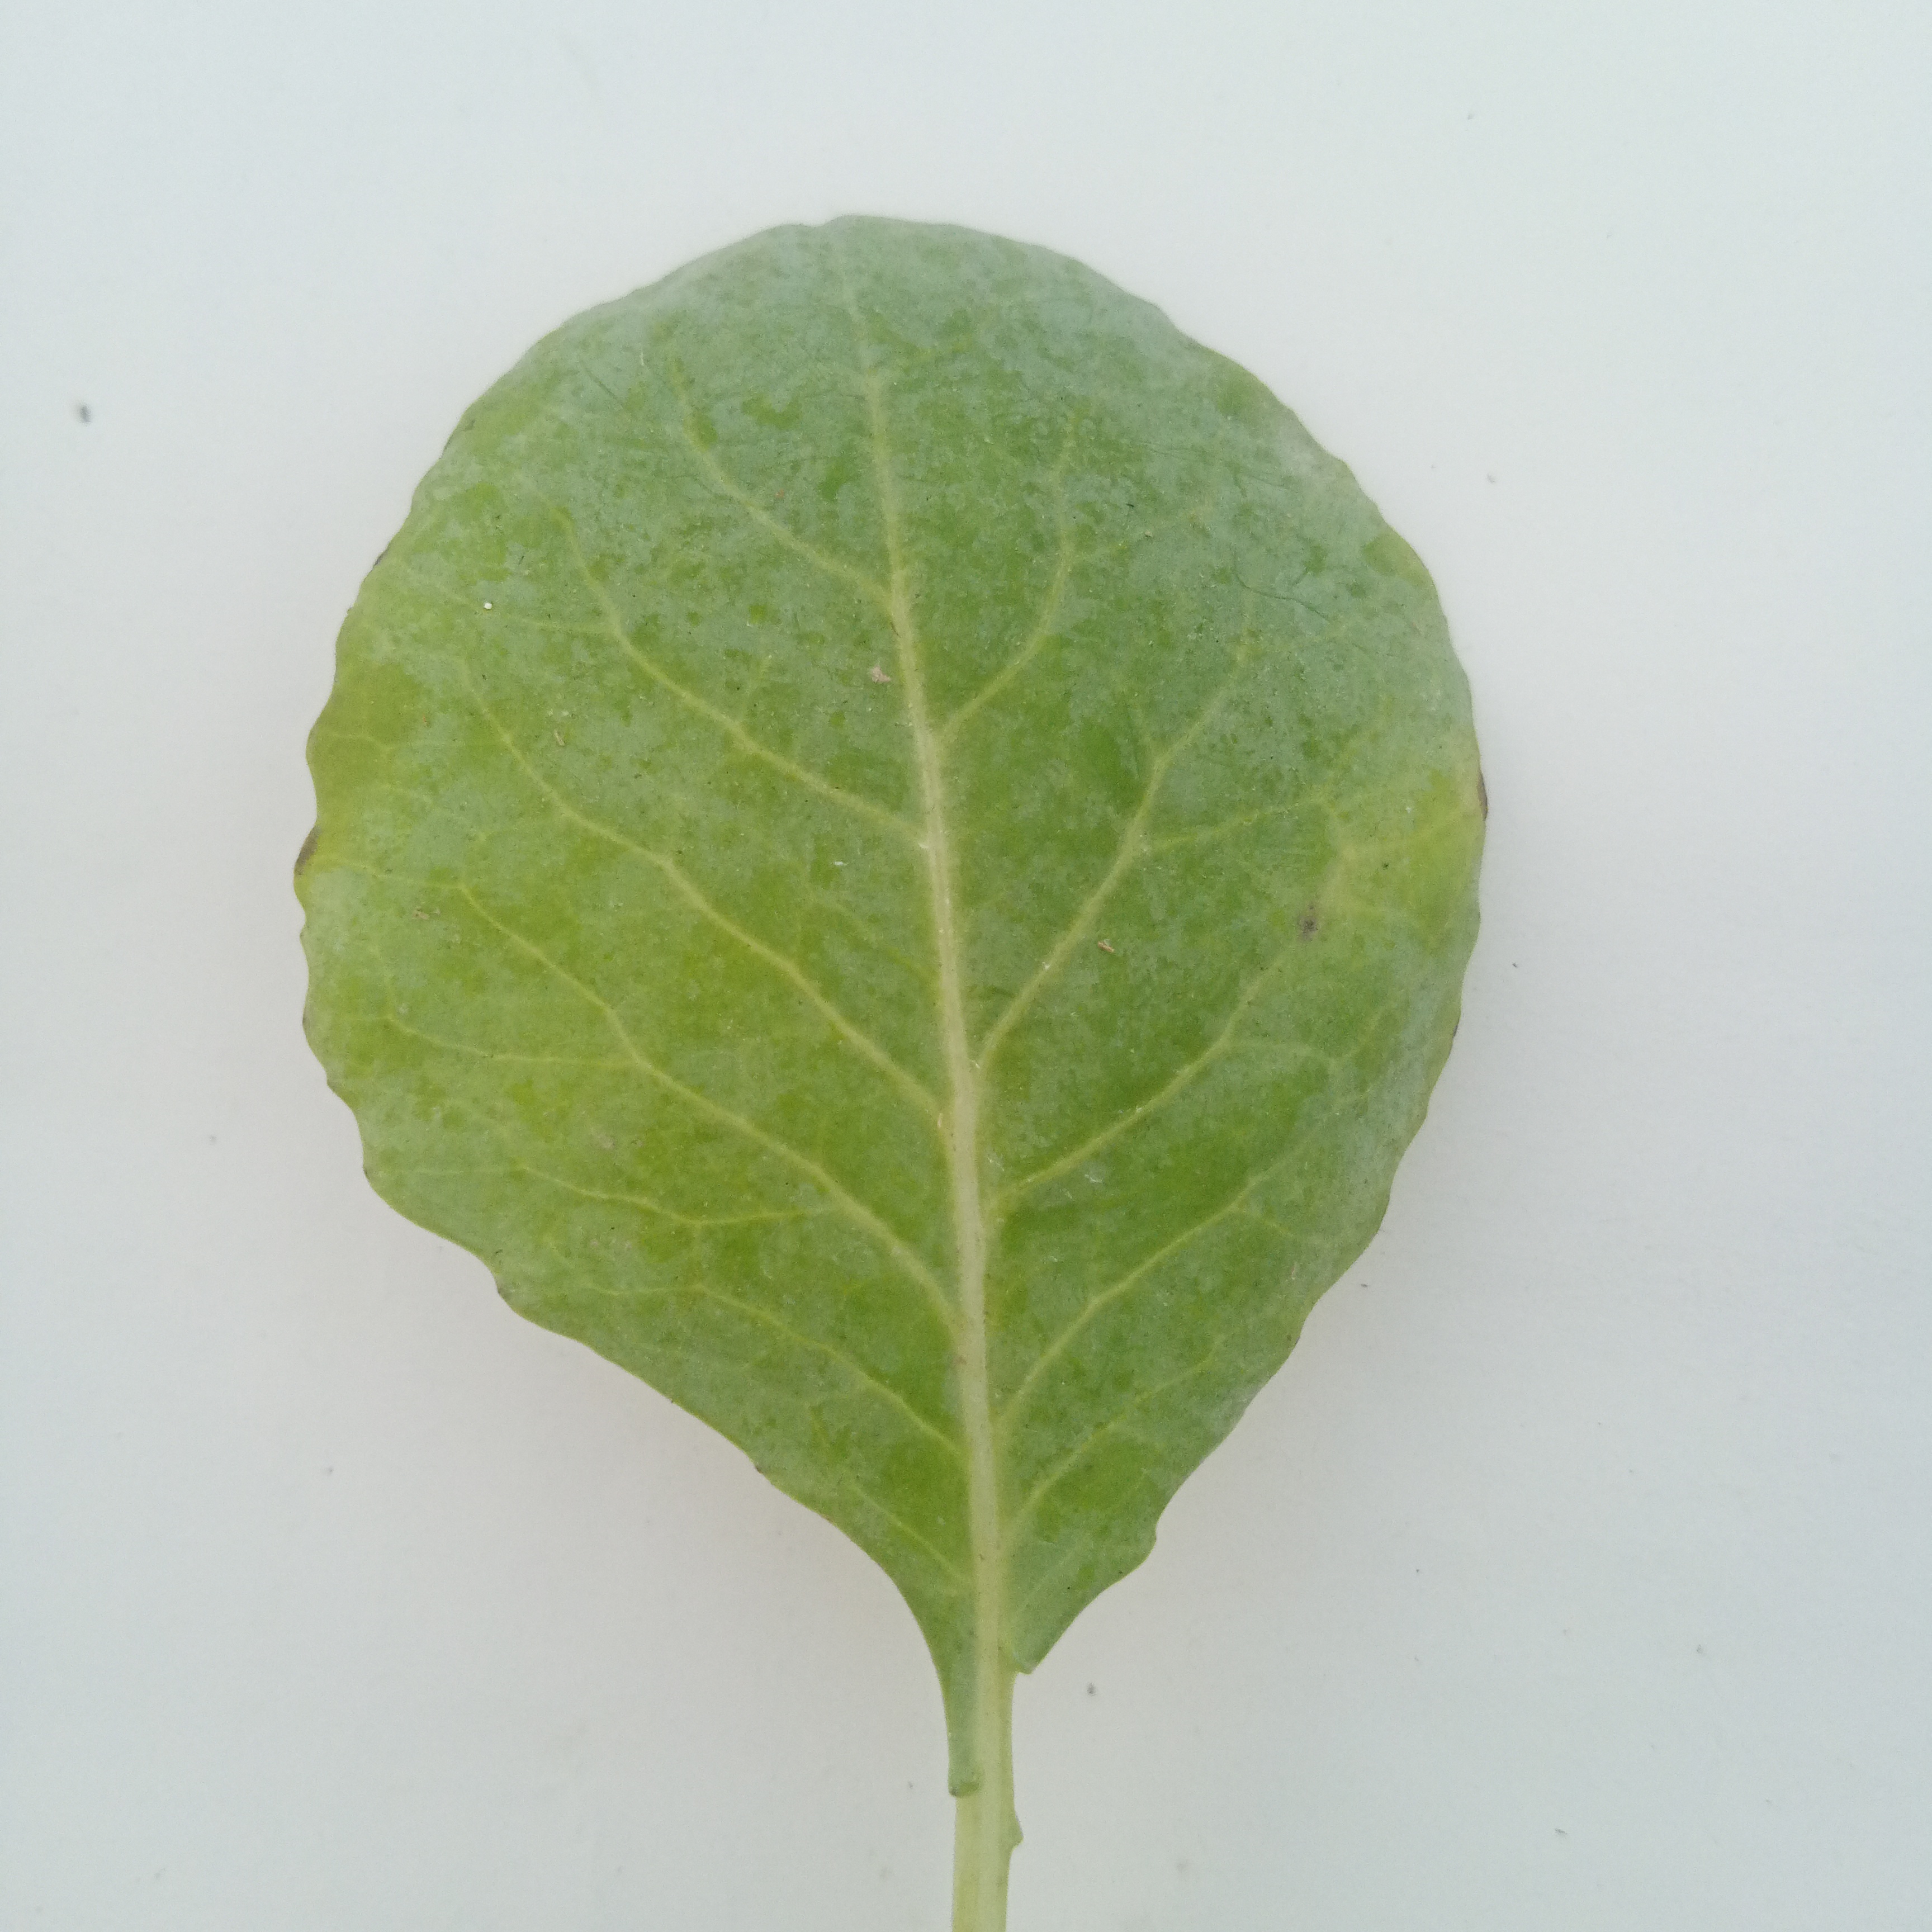
Label: Healthy